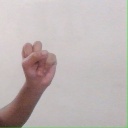
अक्षर: स